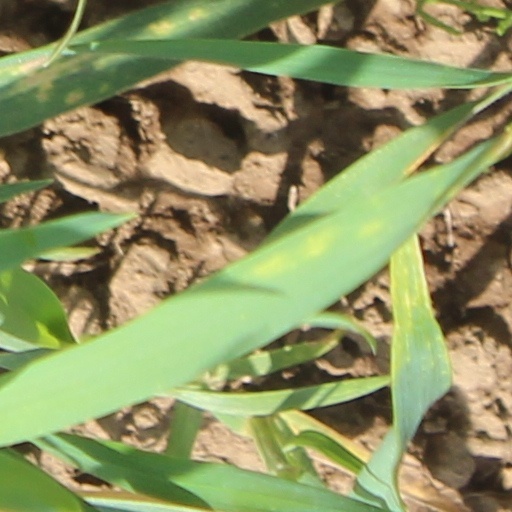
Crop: wheat